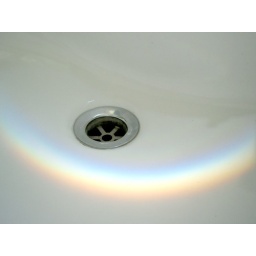
A glass of water left on my bathroom windowsill, caused this rainbow to form in the sink bowl..